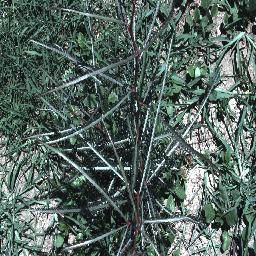
Label: parkinsonia